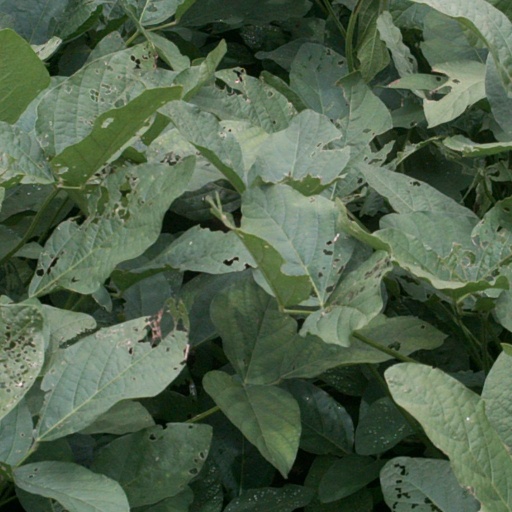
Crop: soybean